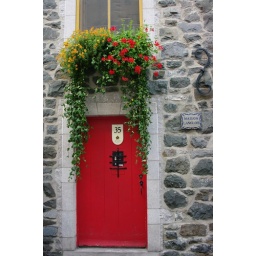
Red door draw quite an attention in the old town buildings